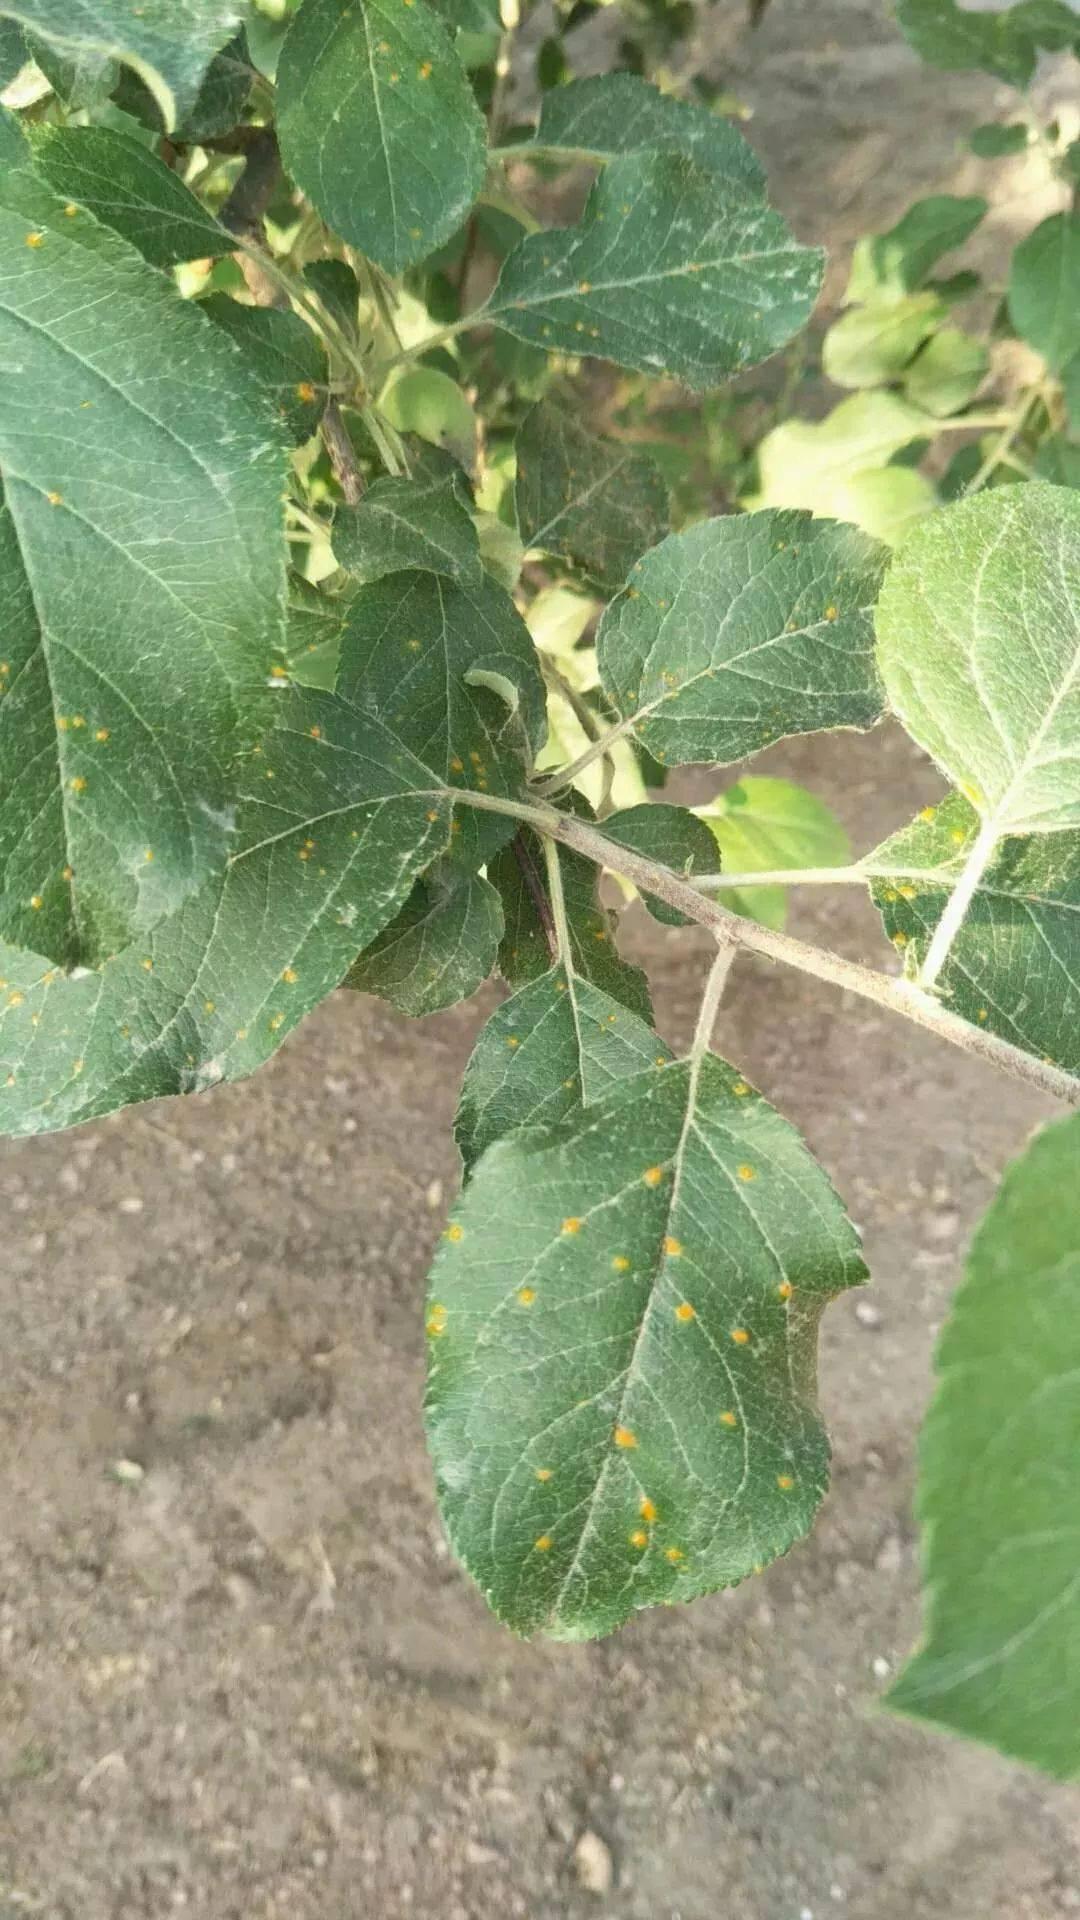
Plant: Apple
Disease: apple rust